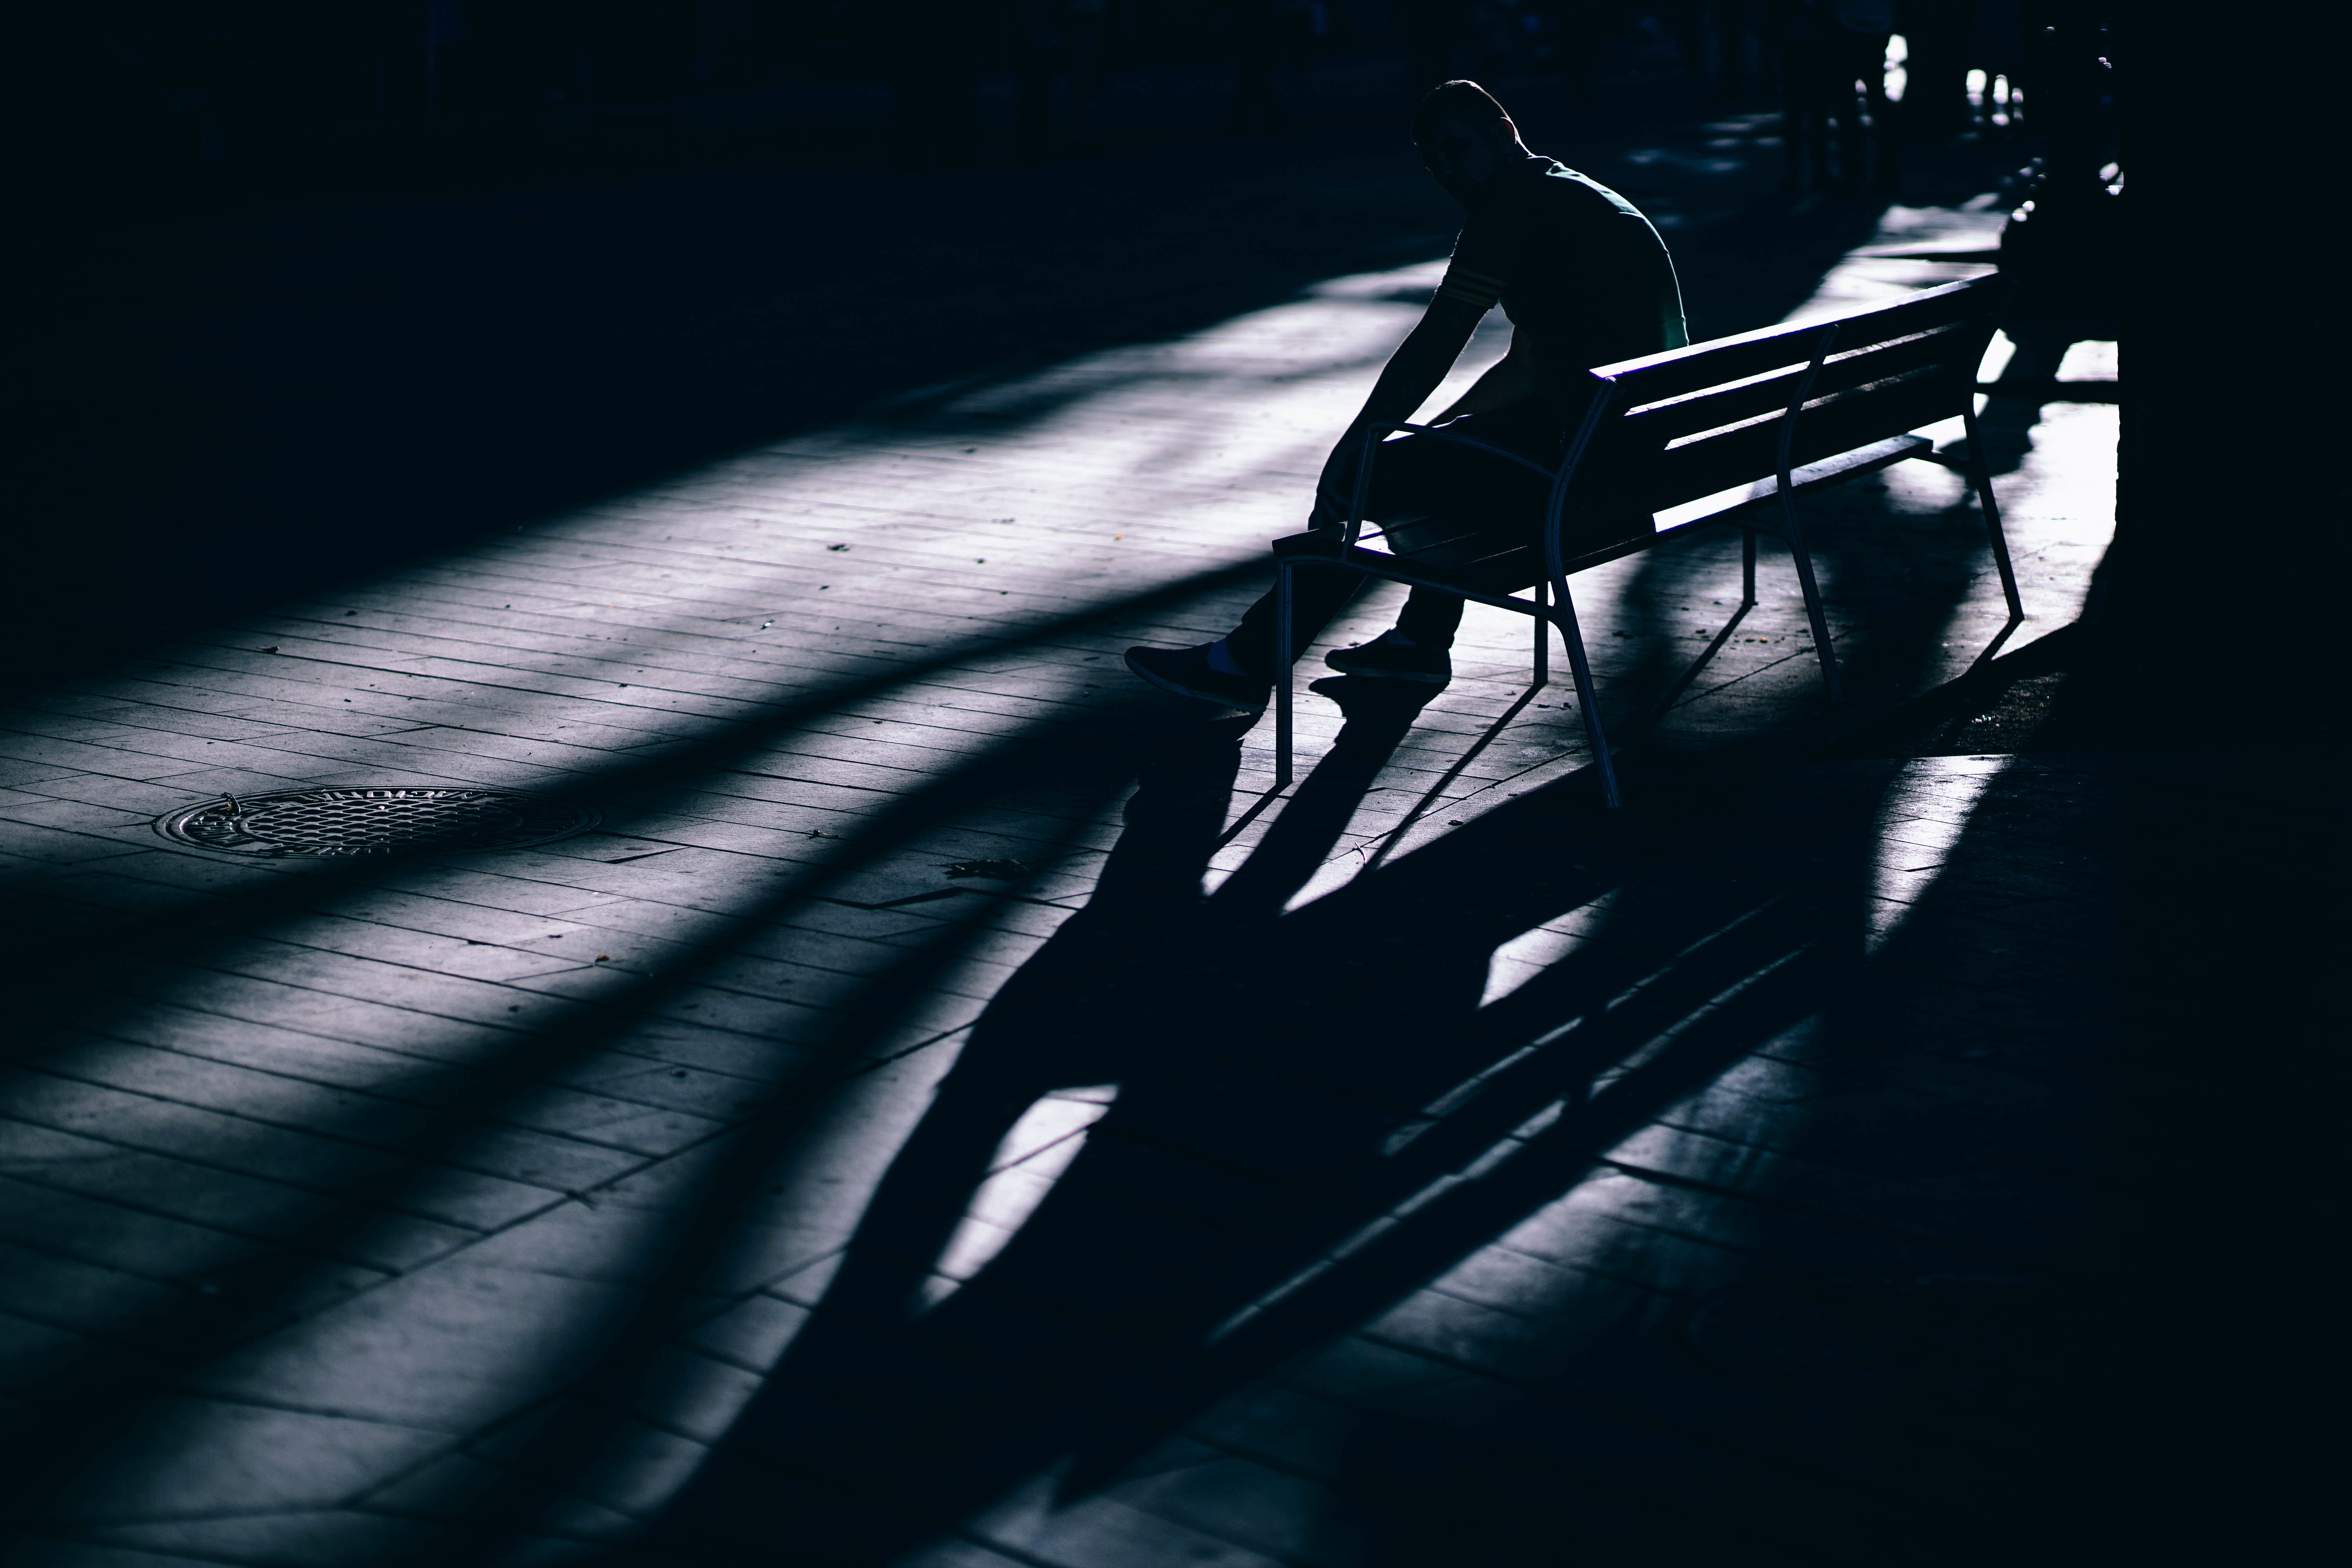
man, silhouette, person, light, black and white, male, guy, shadow, darkness, black, monochrome, screenshot, monochrome photography, computer wallpaper